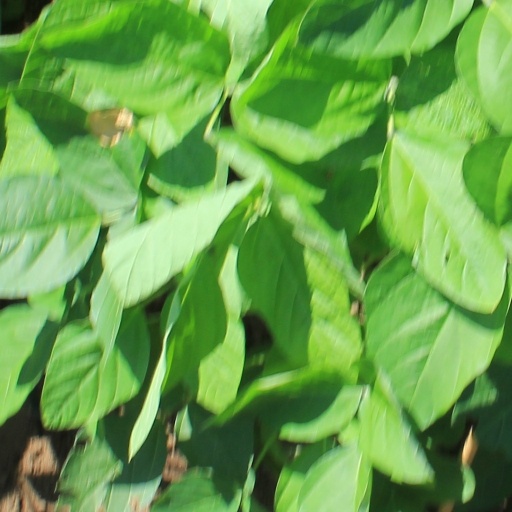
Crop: soybean